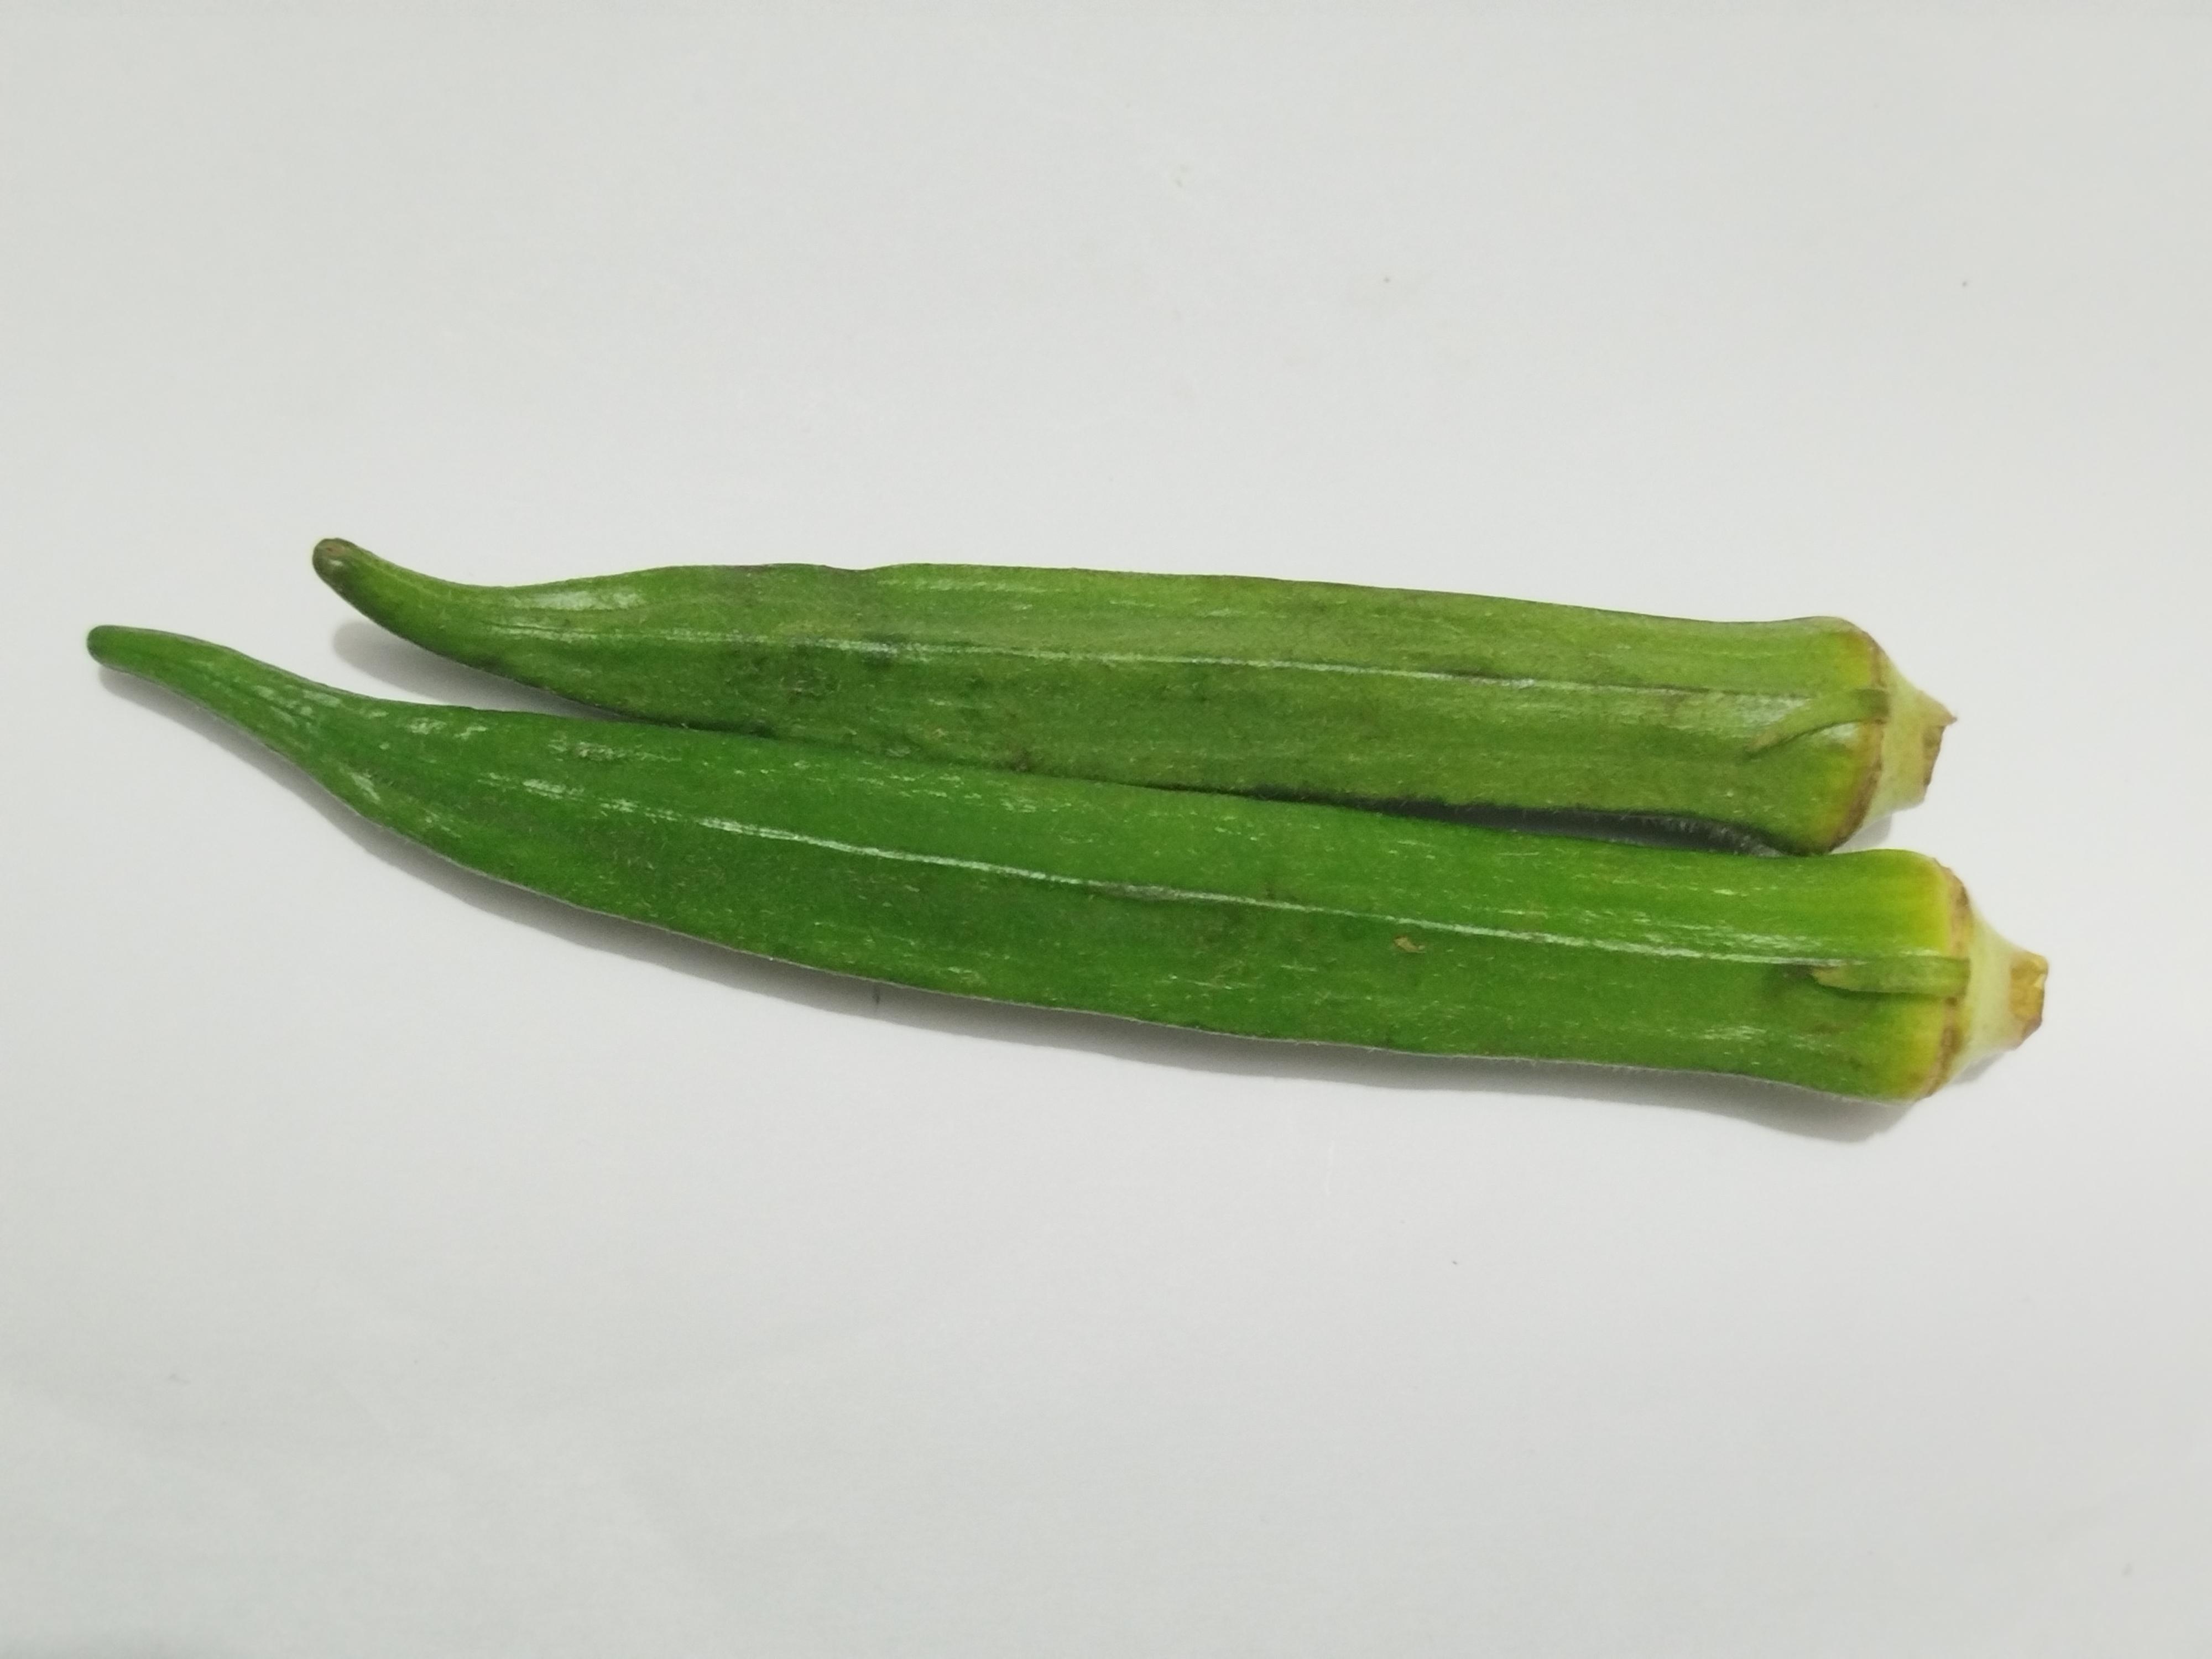
Label: Ladies finger